Géza I of Hungary

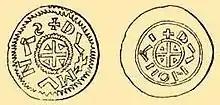
Duke Géza's half-denars

According to Ján Steinhübel and other Slovak historians, Géza only retained the administration of the region of Nyitra (present-day Nitra, Slovakia) and gave the eastern territories of their father's duchy, which were centered around Bihar (present-day Biharia, Romania), to his brother, Ladislaus. The Hungarian historian Gyula Kristó likewise says that this division of Béla's one-time duchy is "probable". The historians Gyula Kristó and Ferenc Makk write that Géza seems to have married a German countess named Sophia around this time. Géza had the right to coinage in his duchy. The silver half-denars minted for him bore the inscriptions "DUX MAGNUS" ("Duke Magnus") and "PANONAI" ("Kingdom of Hungary").